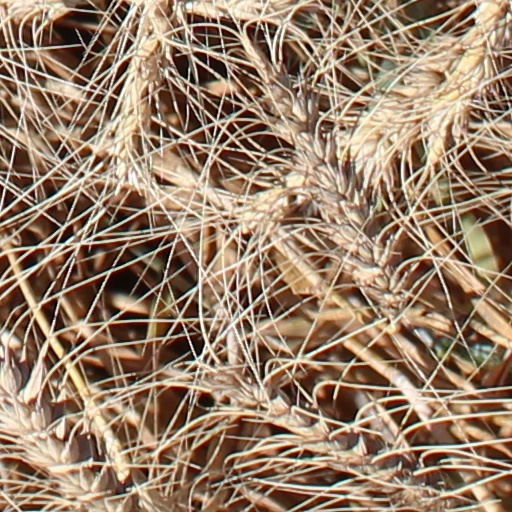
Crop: wheat